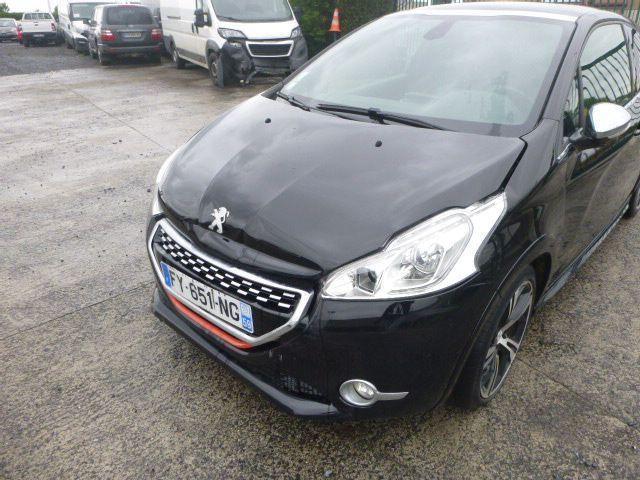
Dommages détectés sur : capot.
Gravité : mineur